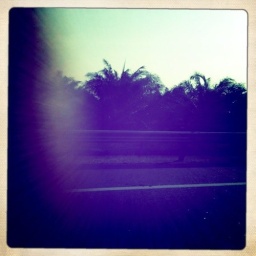
palm tree plantation by the highway